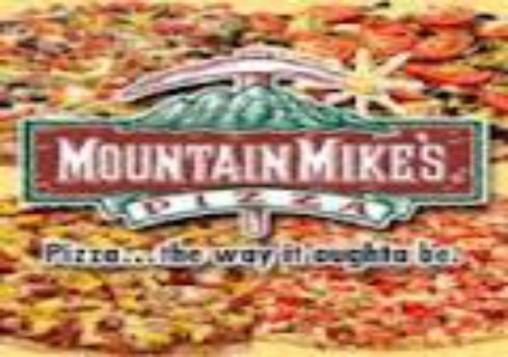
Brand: mountain mike's pizza
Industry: Food